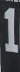
Number: 1